Soft-paste porcelain

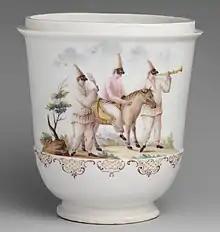
Capodimonte porcelain soft-paste jar with three figures of Pulcinella from the commedia dell'arte, 1745–1750

Soft-paste porcelain (sometimes simply "soft paste", or "artificial porcelain") is a type of ceramic material in pottery, usually accepted as a type of porcelain. It is weaker than "true" hard-paste porcelain, and does not require either its high firing temperatures or special mineral ingredients. There are many types, using a range of materials. The material originated in the attempts by many European potters to replicate hard-paste Chinese export porcelain, especially in the 18th century, and the best versions match hard-paste in whiteness and translucency, but not in strength. But the look and feel of the material can be highly attractive, and it can take painted decoration very well.